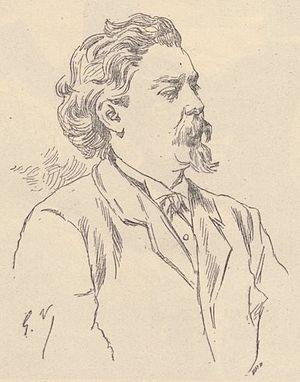
Le vicomte de Motta Maia, professeur à la Faculté de médicine de Rio-Janeiro, Médecin de l'Empereur.